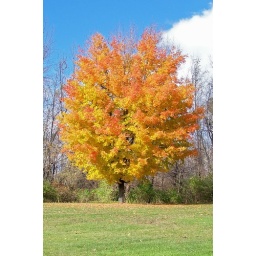
A colorful tree in autumn